Answer in natural language. Where is artistic colourful white paper drawing scenario (marked A) with respect to black glossy countertop (marked B)? Choose between the following options: right or left
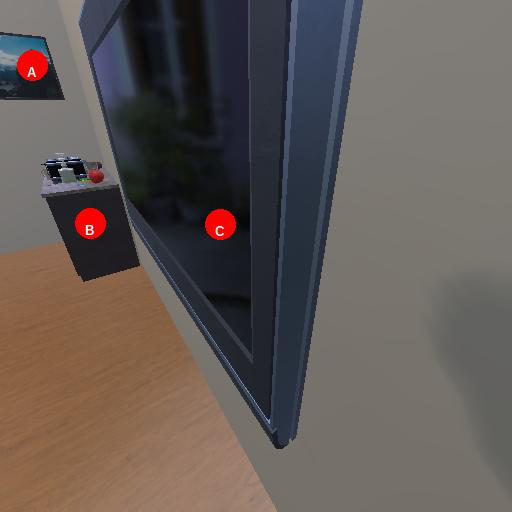
<answer>left</answer>